Sky position (RA, Dec in degrees): 233.298, -2.311
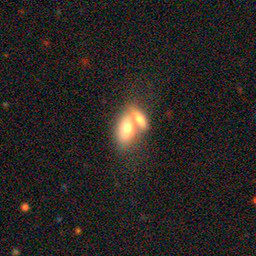
Galaxy morphology: Merging Galaxies